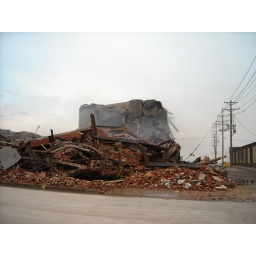
The building had cork insulation in the walls and that caused it to be hard to fight.